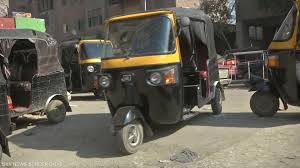
Vehicle type: Auto Rickshaws